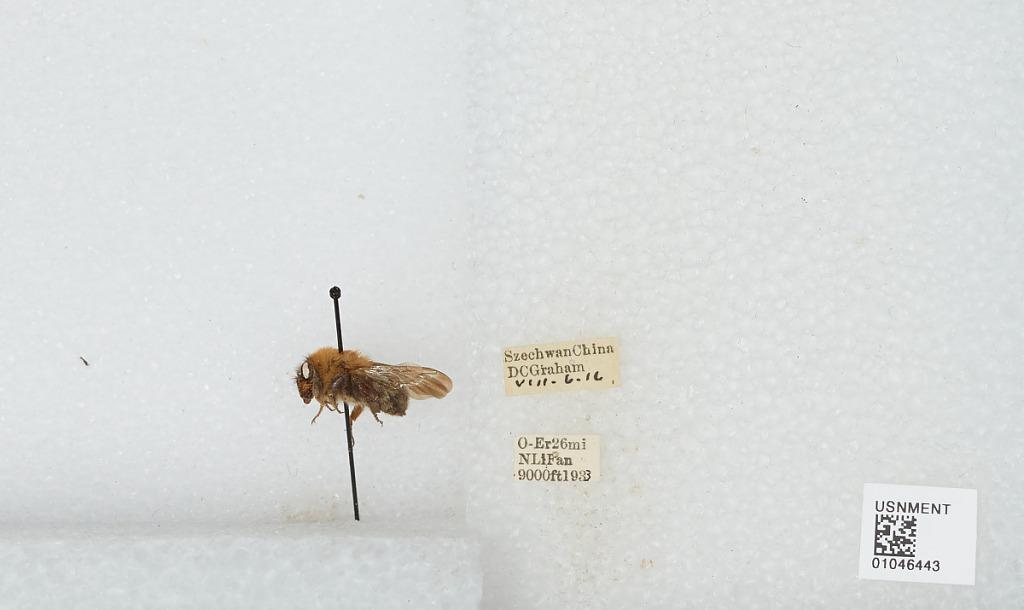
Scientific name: Bombus sp.
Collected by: D. Graham
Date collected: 1933-8-6
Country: China
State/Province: Sichuan
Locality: O-Er 26 miles north of Li Fan